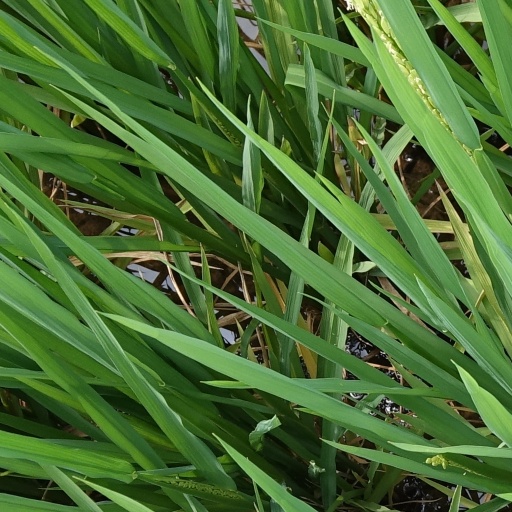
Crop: rice